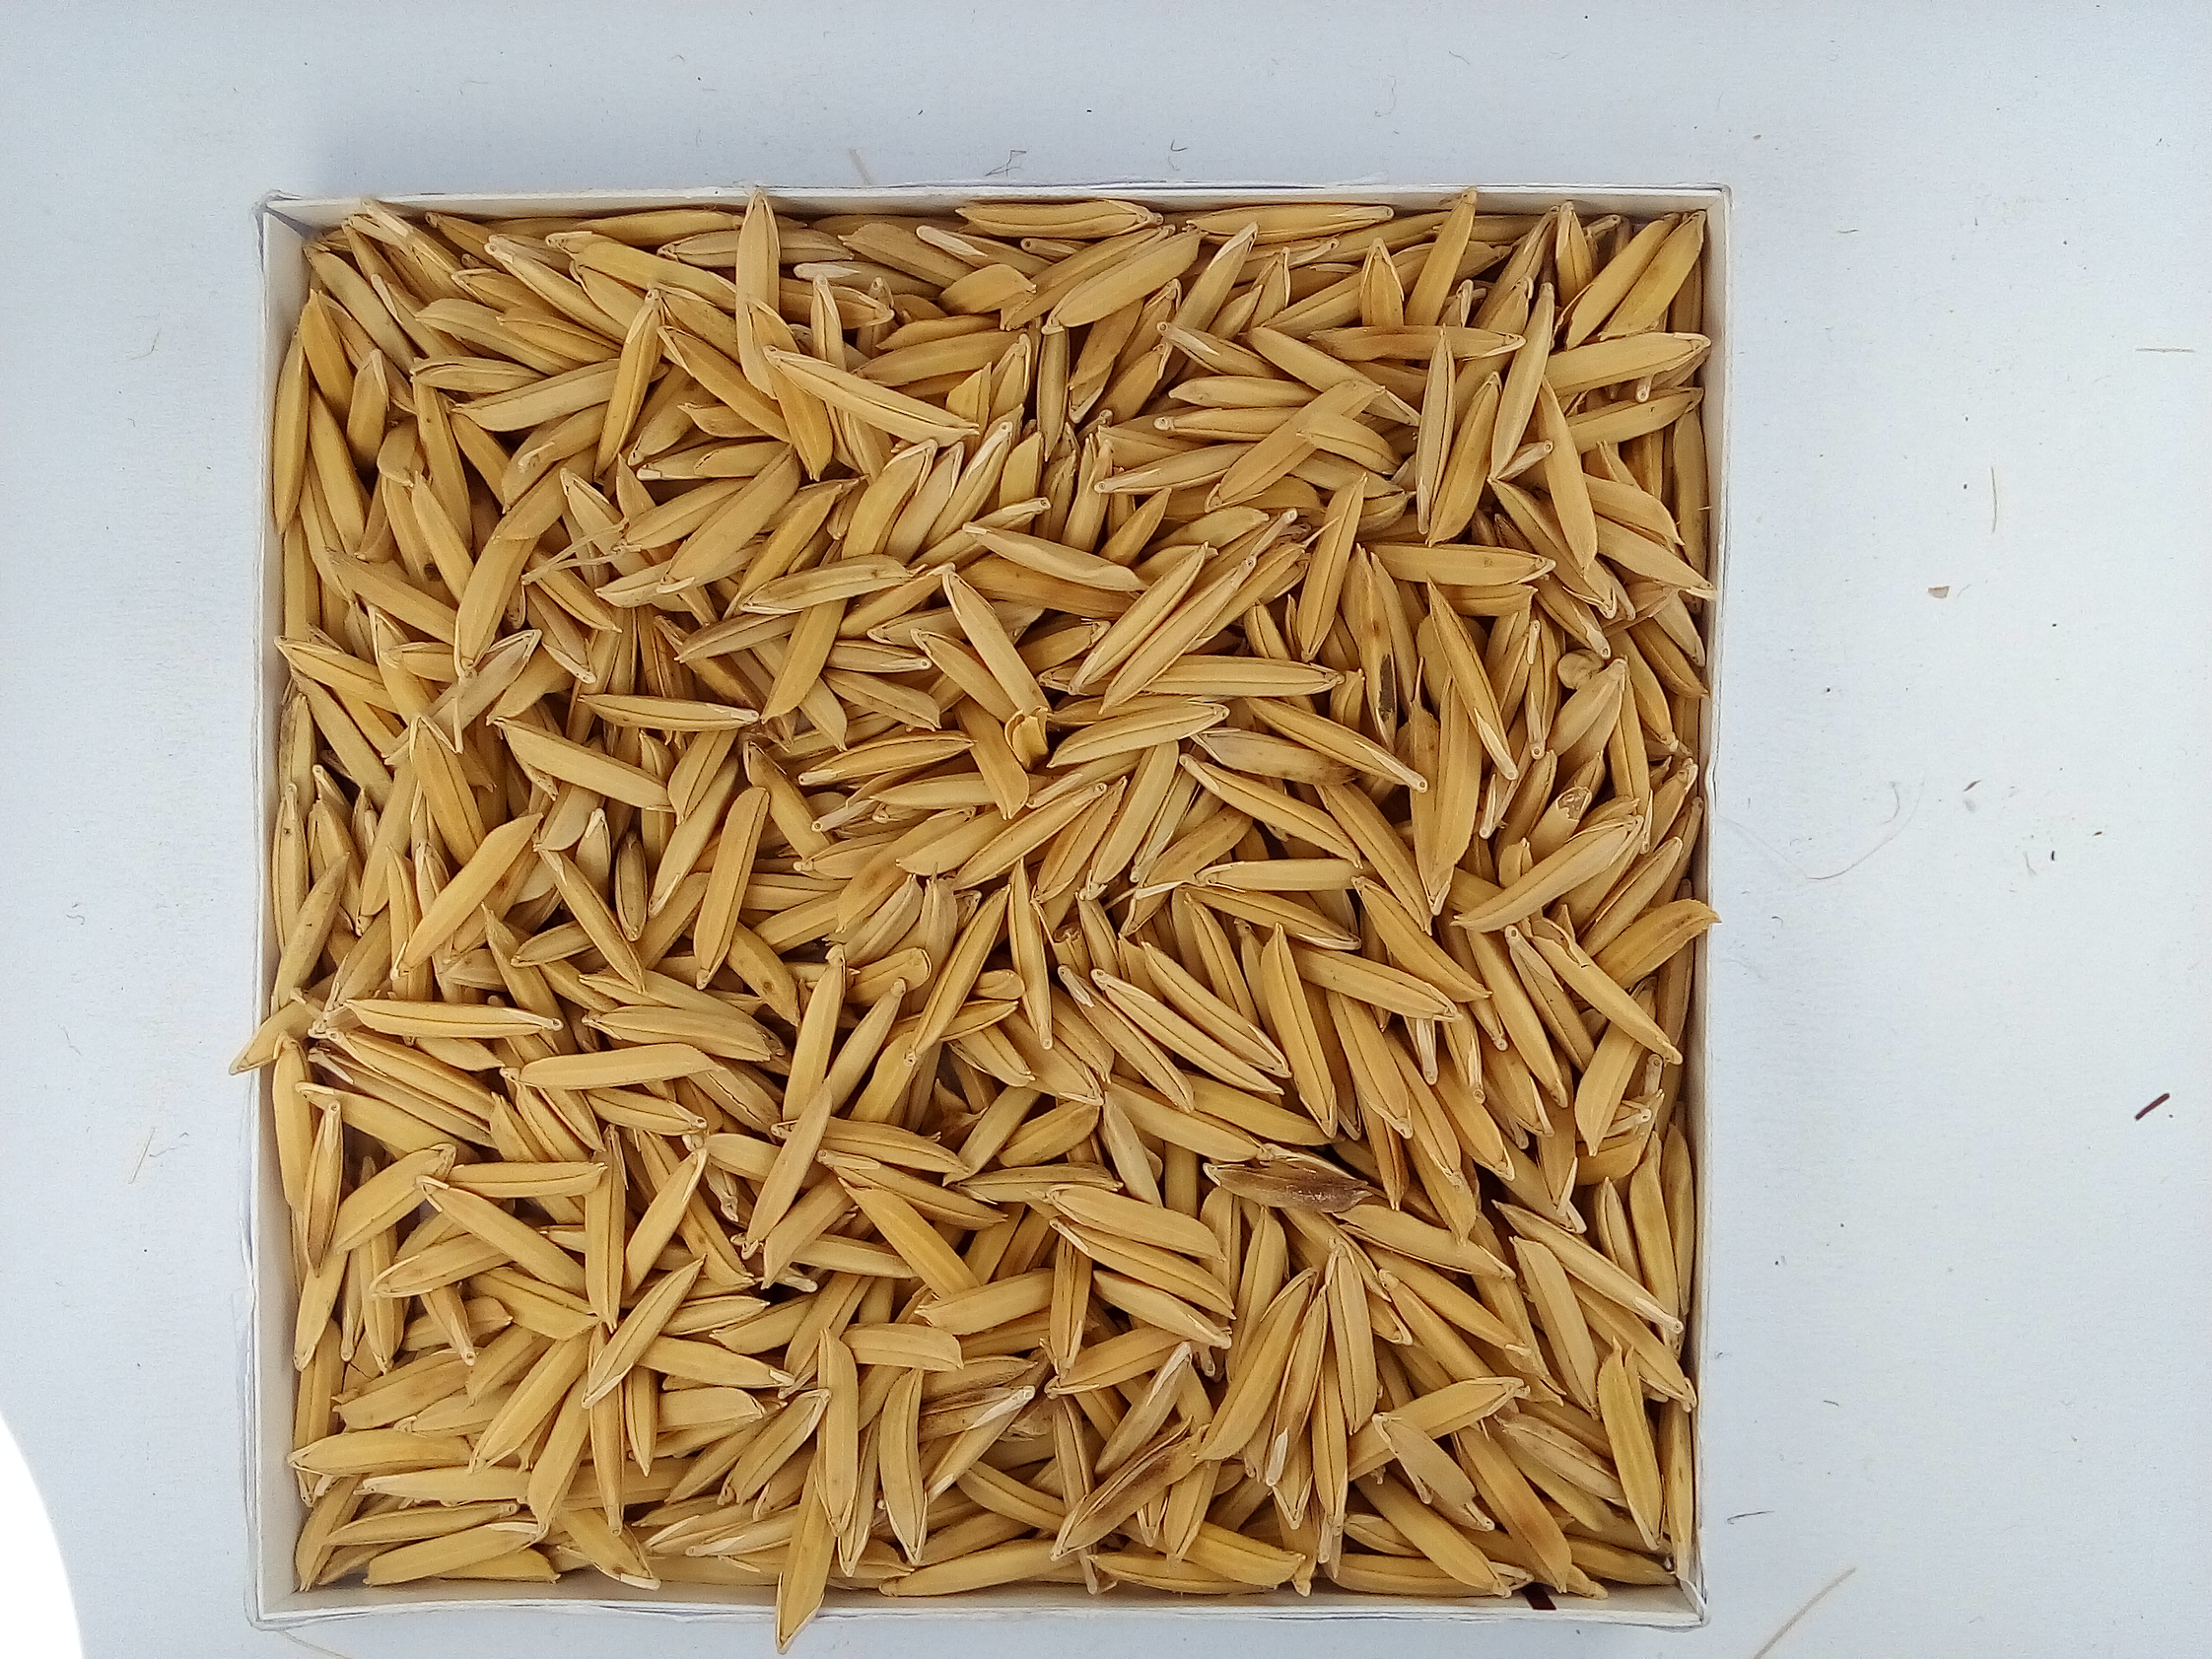
Rice seed variety: Unknown